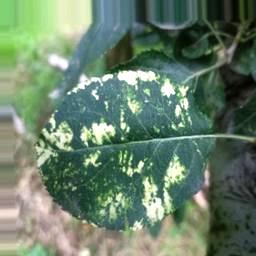
Label: Apple_Mosaic